Ronald Gregory

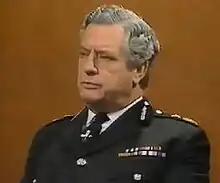
Gregory in 1980

Ronald Gregory, (23 October 1921 – 9 April 2010), was a British police officer who served as chief constable of West Yorkshire Constabulary and then West Yorkshire Police from 1969 to 1983. He was head of the police force during its five-year manhunt for the Yorkshire Ripper, Peter Sutcliffe.